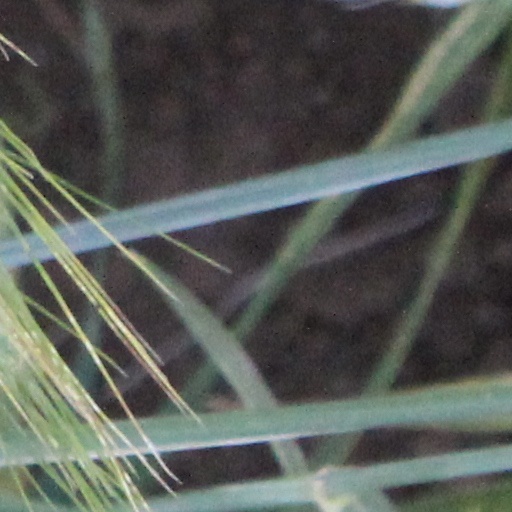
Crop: wheat